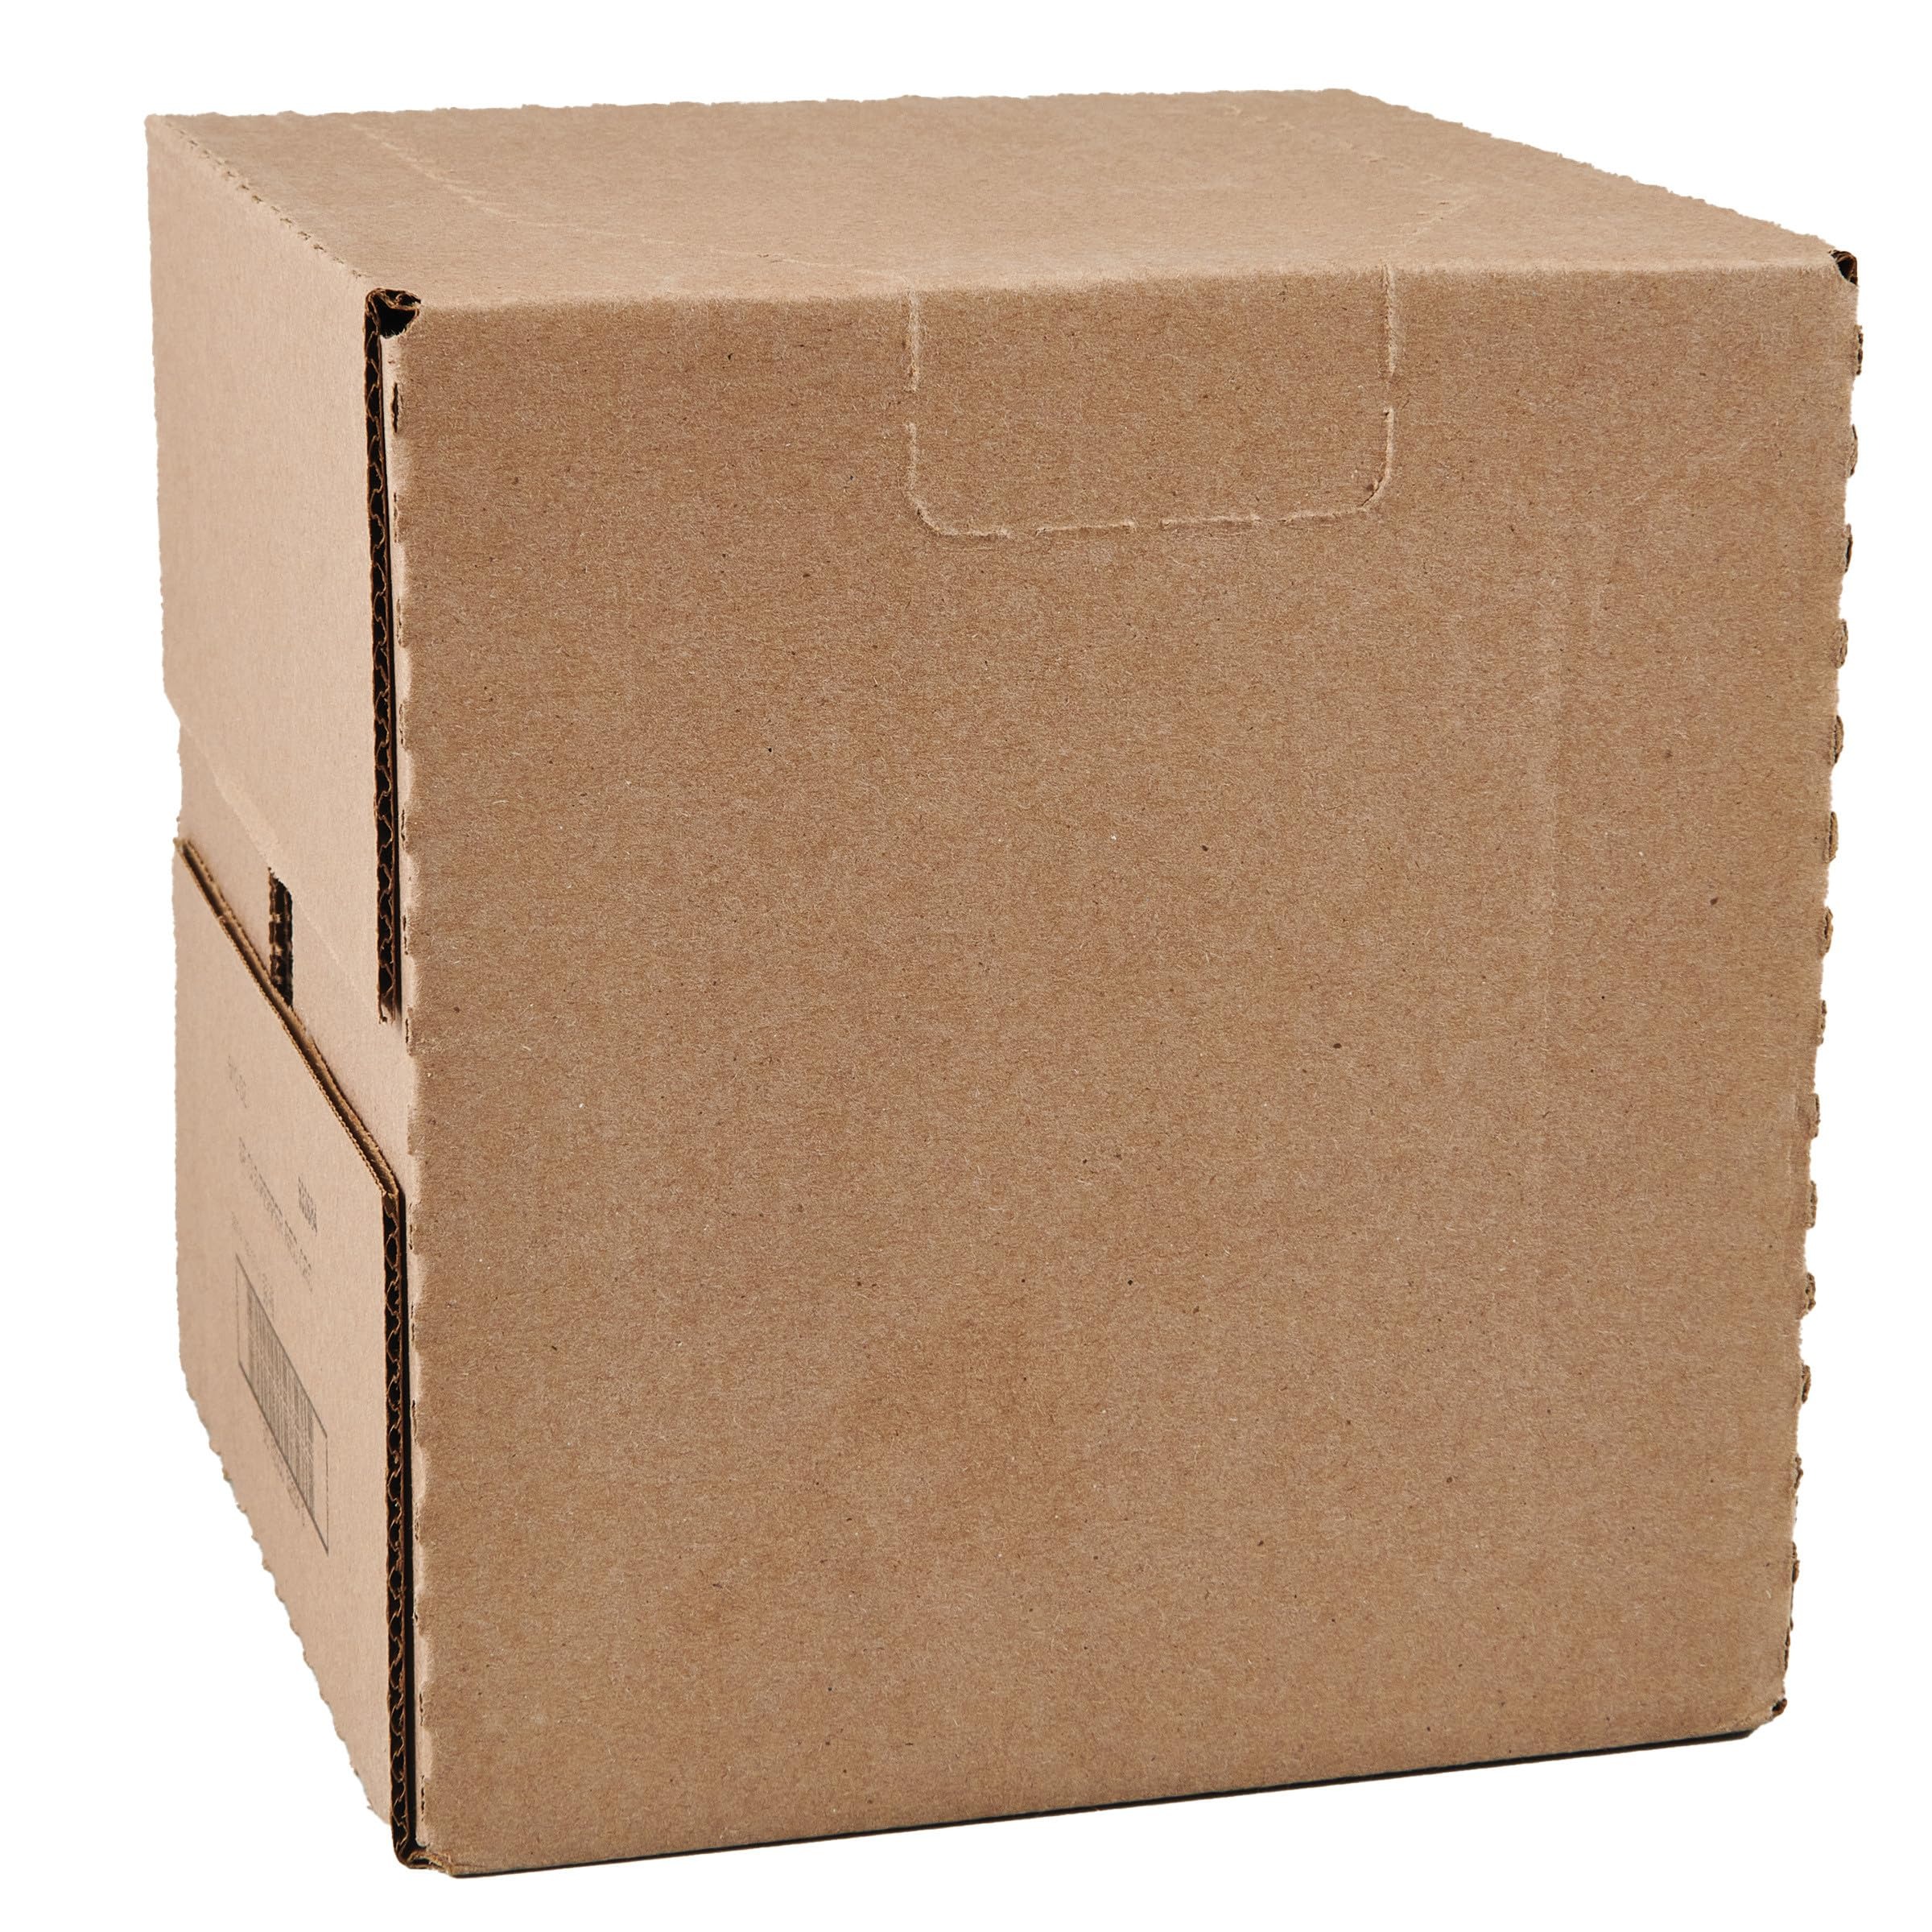
Item Name: Spice Classics Crushed Red Pepper, 12 oz (Pack of 6) - Six 12 Ounce Containers of Dried and Crushed Red Chili Pepper Flakes Great for Pizza, Chowder, Seafood, and Pasta
Bullet Point 1: BURST OF FLAVOR: Created especially for chefs, Spice Classics Crushed Red Pepper is made from dried and crushed red chili peppers for consistent texture and sharp, impactful, pungent taste that will bring pleasant heat to a variety of recipes
Bullet Point 2: NATURAL INGREDIENTS: The red chili peppers used in this seasoning are sourced from around the world using a safe and secure supply chain; offering pure flavor, these crushed red pepper flakes make a perfect addition to your core pantry
Bullet Point 3: RESTAURANT QUALITY: Spice Classics Crushed Red Pepper is kosher, so you can feel comfortable using it to cook for all your restaurant's guests; customers can sprinkle as little or as much seasoning over a dish as they prefer
Bullet Point 4: BUY IN BULK: The large 12-ounce bottle size is recipe-ready and perfect for using back of house to enhance and customize recipes easily; buying in bulk allows you to save money while keeping your pantry stocked
Bullet Point 5: MENU VERSATILITY: Spice Classics Crushed Red Pepper is great for sprinkling onto pizza, chowder, seafood or pasta; this red pepper seasoning also works well blended with other spices
Value: 72.0
Unit: Ounce

Price: 28.39